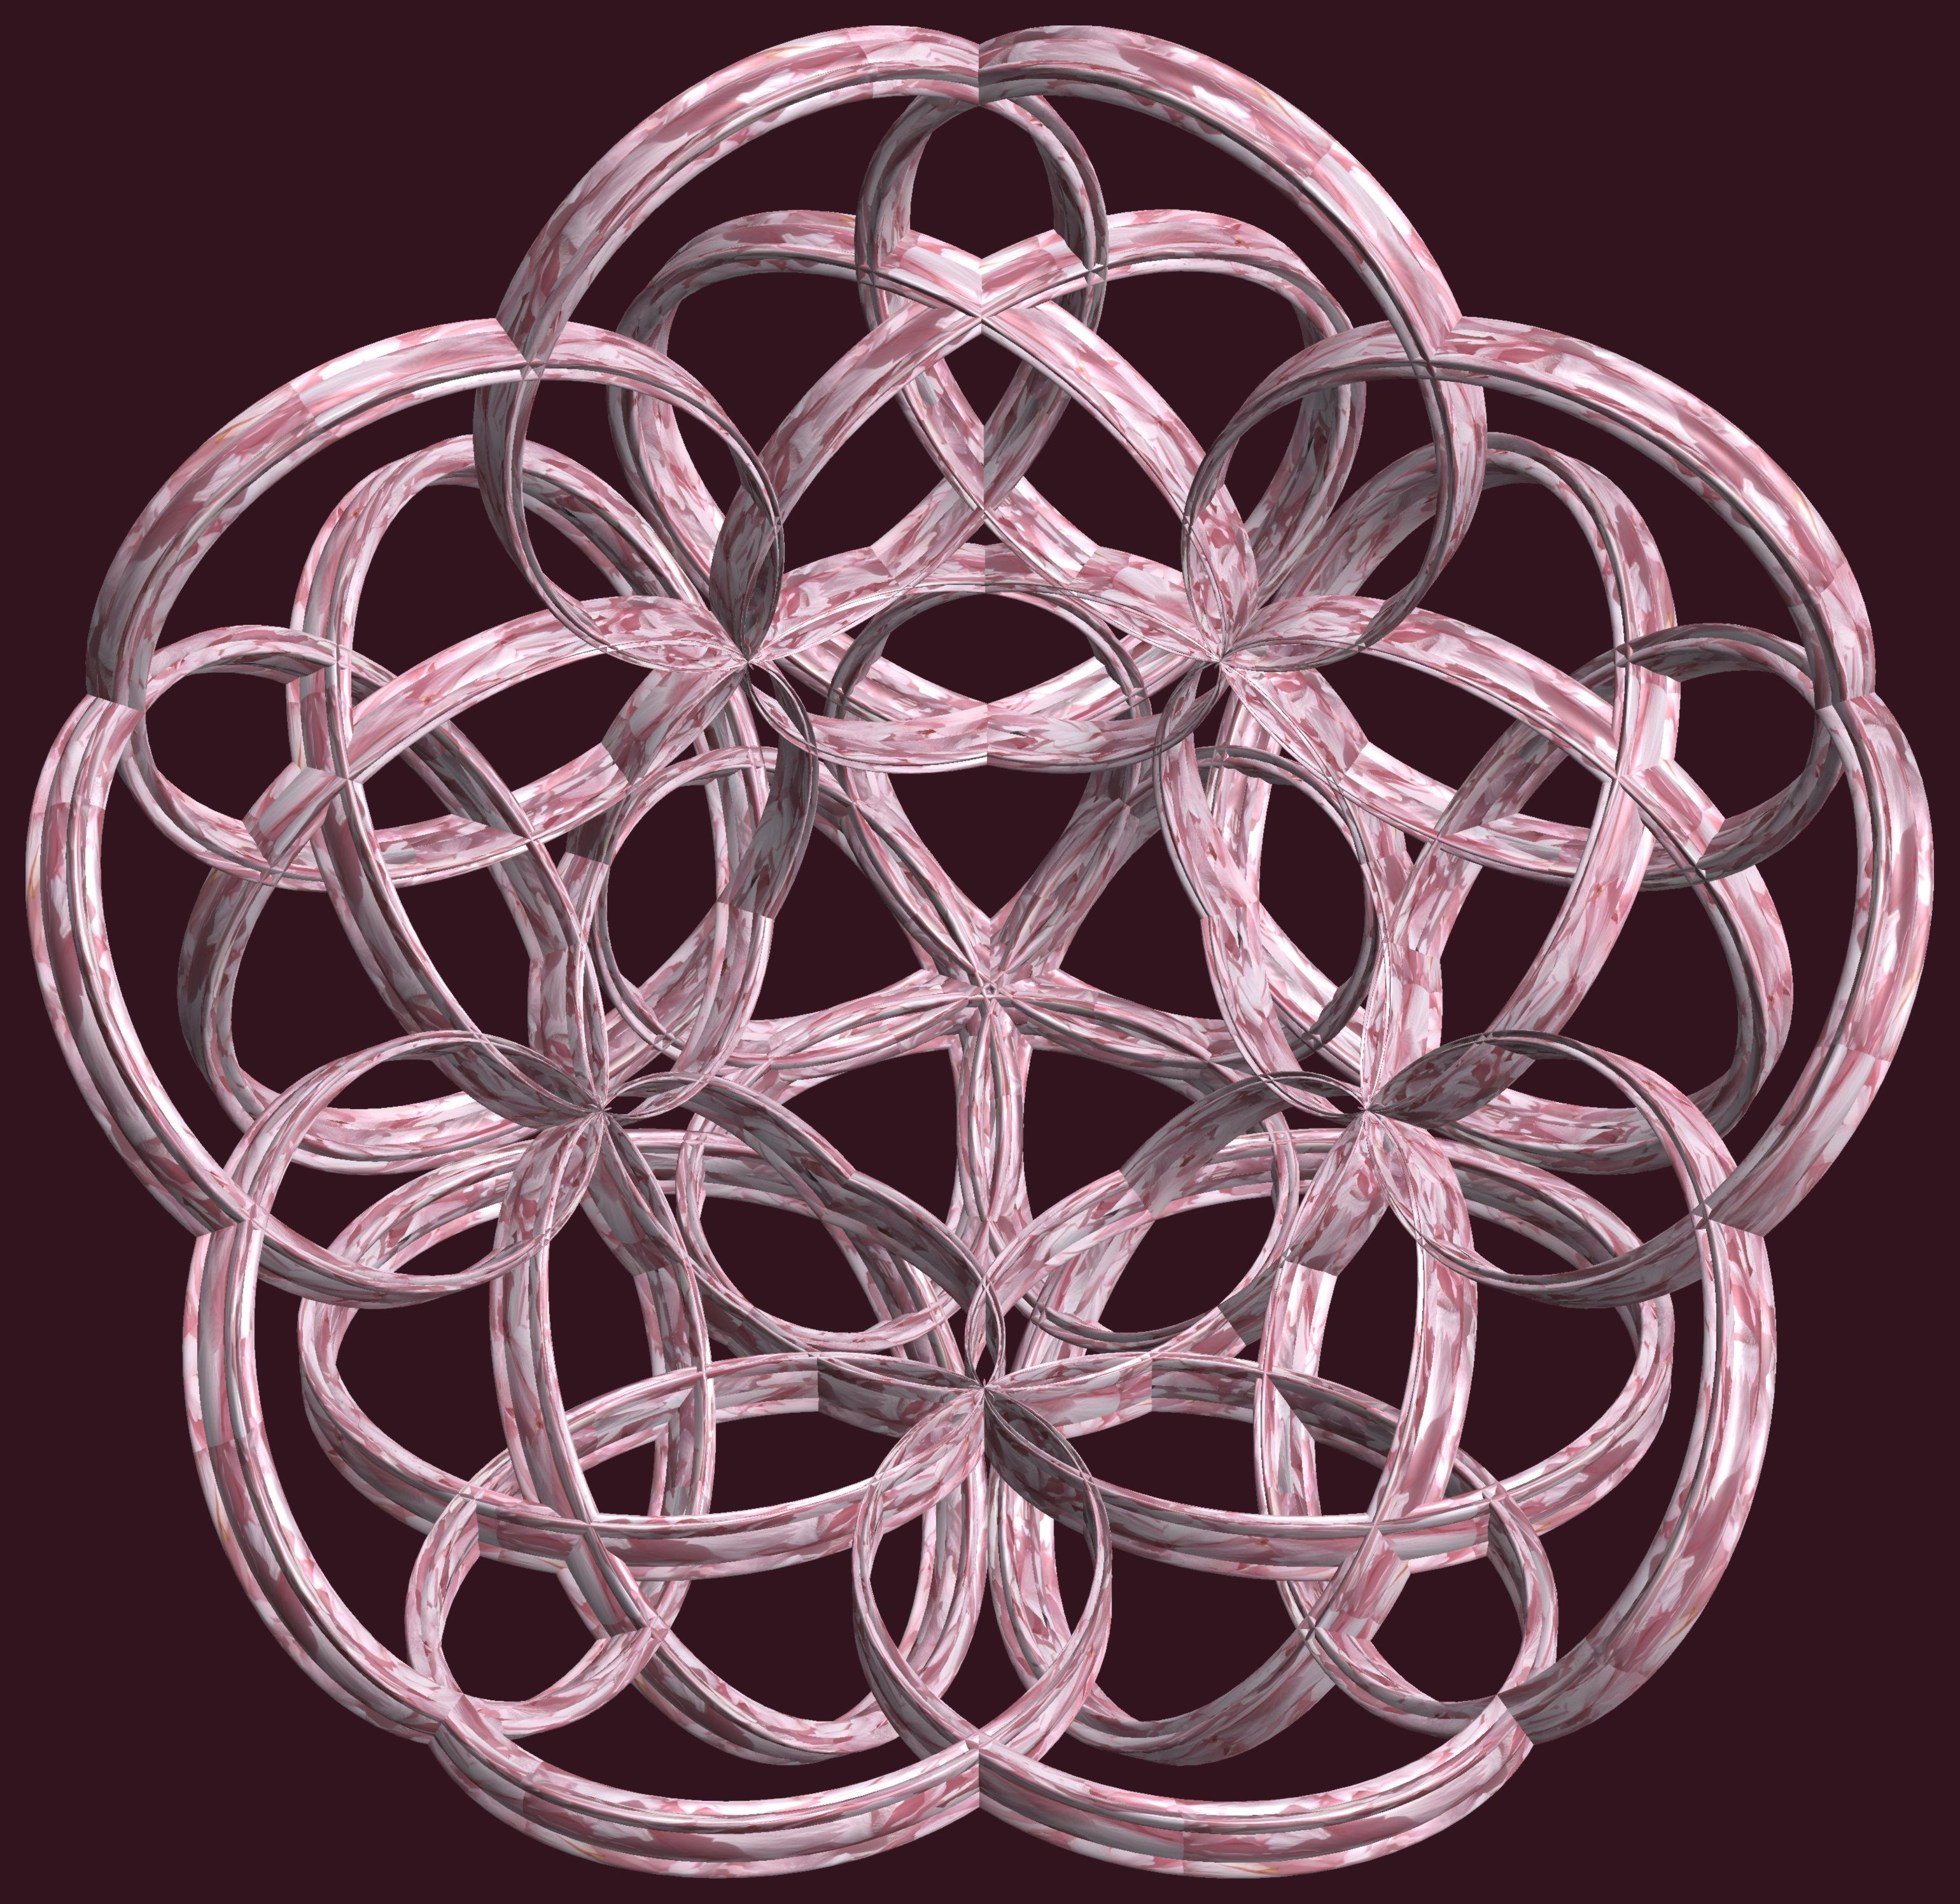
structure, wheel, texture, petal, pattern, lighting, circle, jewellery, figure, design, symmetry, light fixture, 3d, graphic, chandelier, torus, mathematica, cg, parametricplot3d, code, program, algorithm, abstruct, mapping, lissajous, fashion accessory